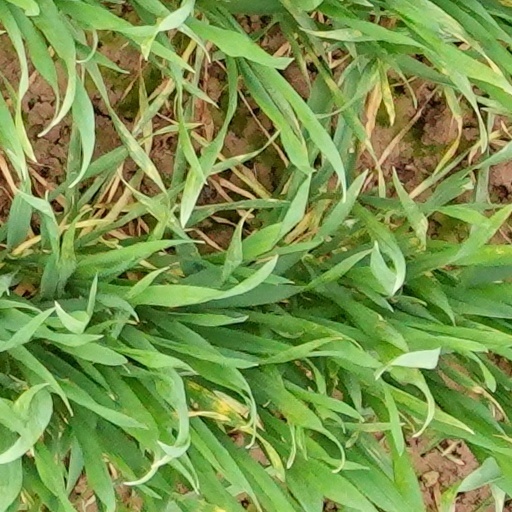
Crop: wheat